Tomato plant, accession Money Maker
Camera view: tilt-top (135 deg); turntable rotation: 210 degrees
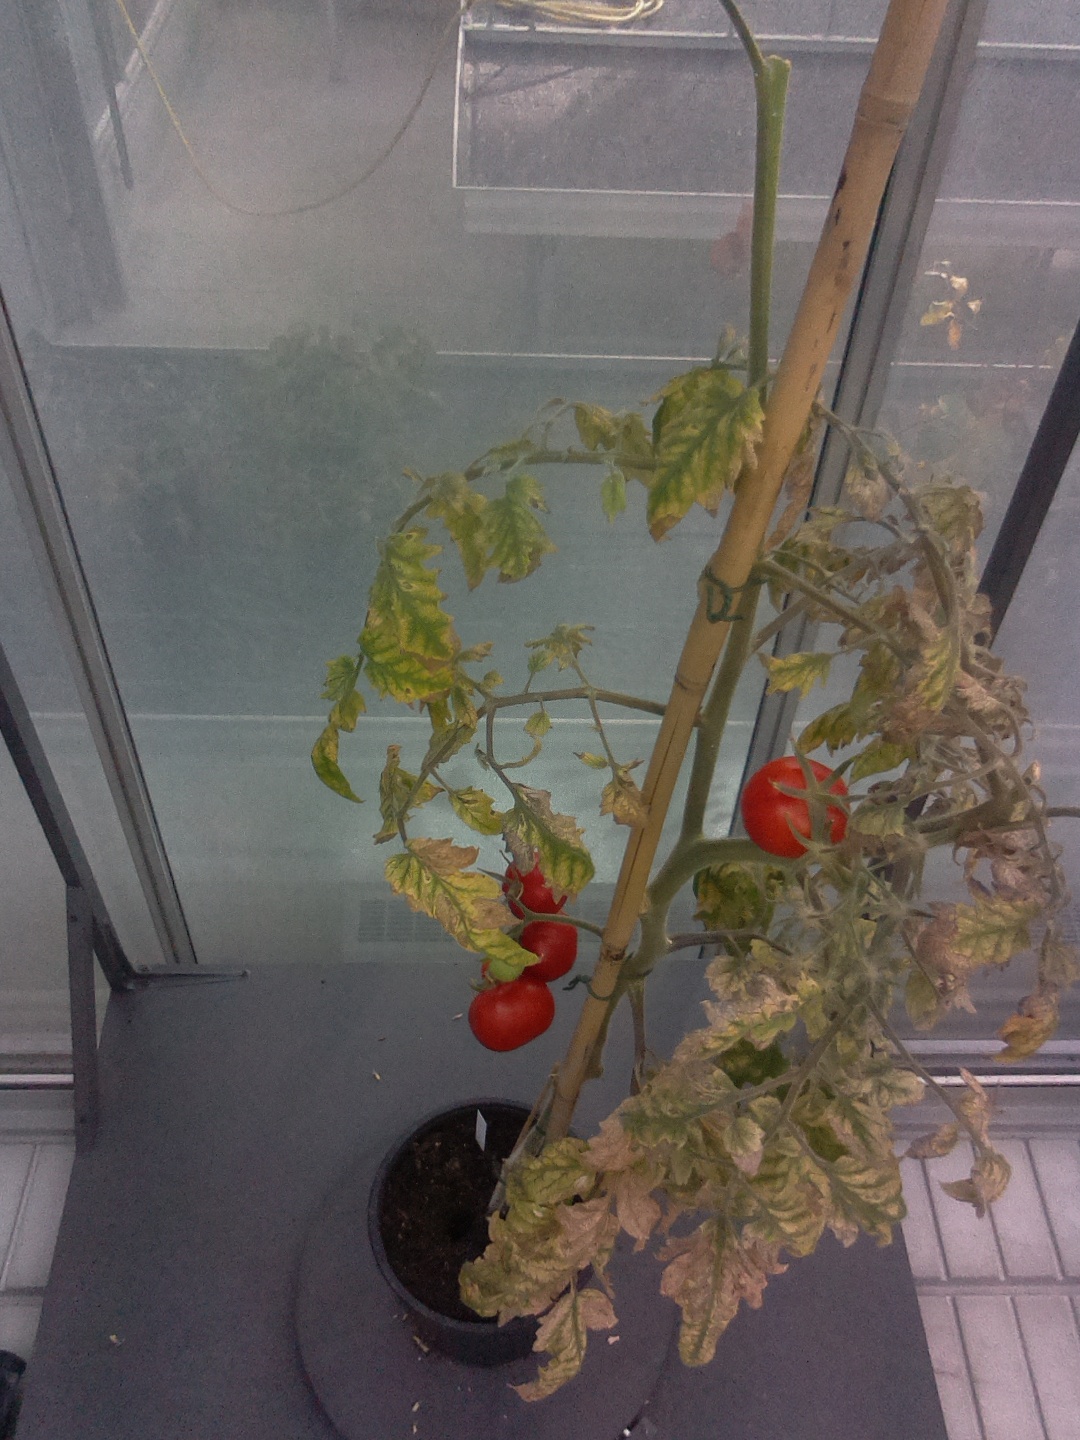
BBCH growth stage 86: 60%-70% of fruits show typical fully ripe color